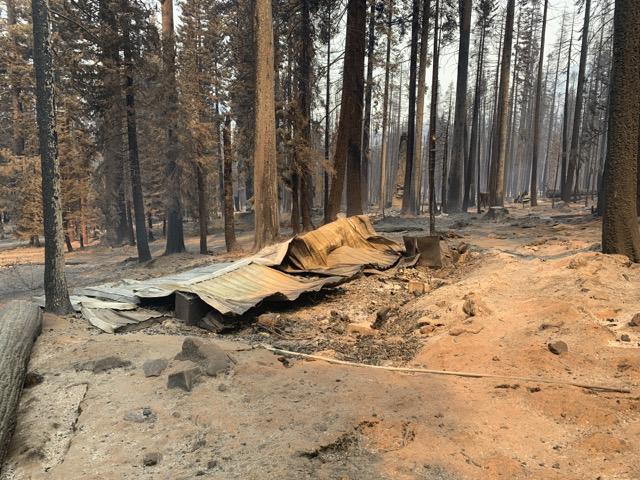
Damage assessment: destroyed